Yamen

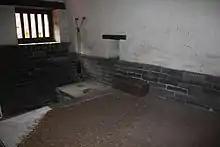
A prison cell in the former Pingyao yamen

At the provincial level and above, specialisation among officials occurred to a greater extent. For example, the three chief officials of a province controlled the legislative and executive, the judicial, and the military affairs of the province or region. Their "yamen" would accordingly be specialised according to the functions of the office. The great "yamen"s of the central government, located in the capital, are more exclusively office complexes.